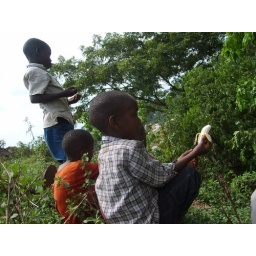
Banana in hand children attempt to attract monkeys in the tree in front of them.